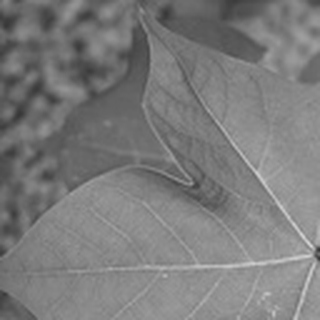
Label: healthy_cotton